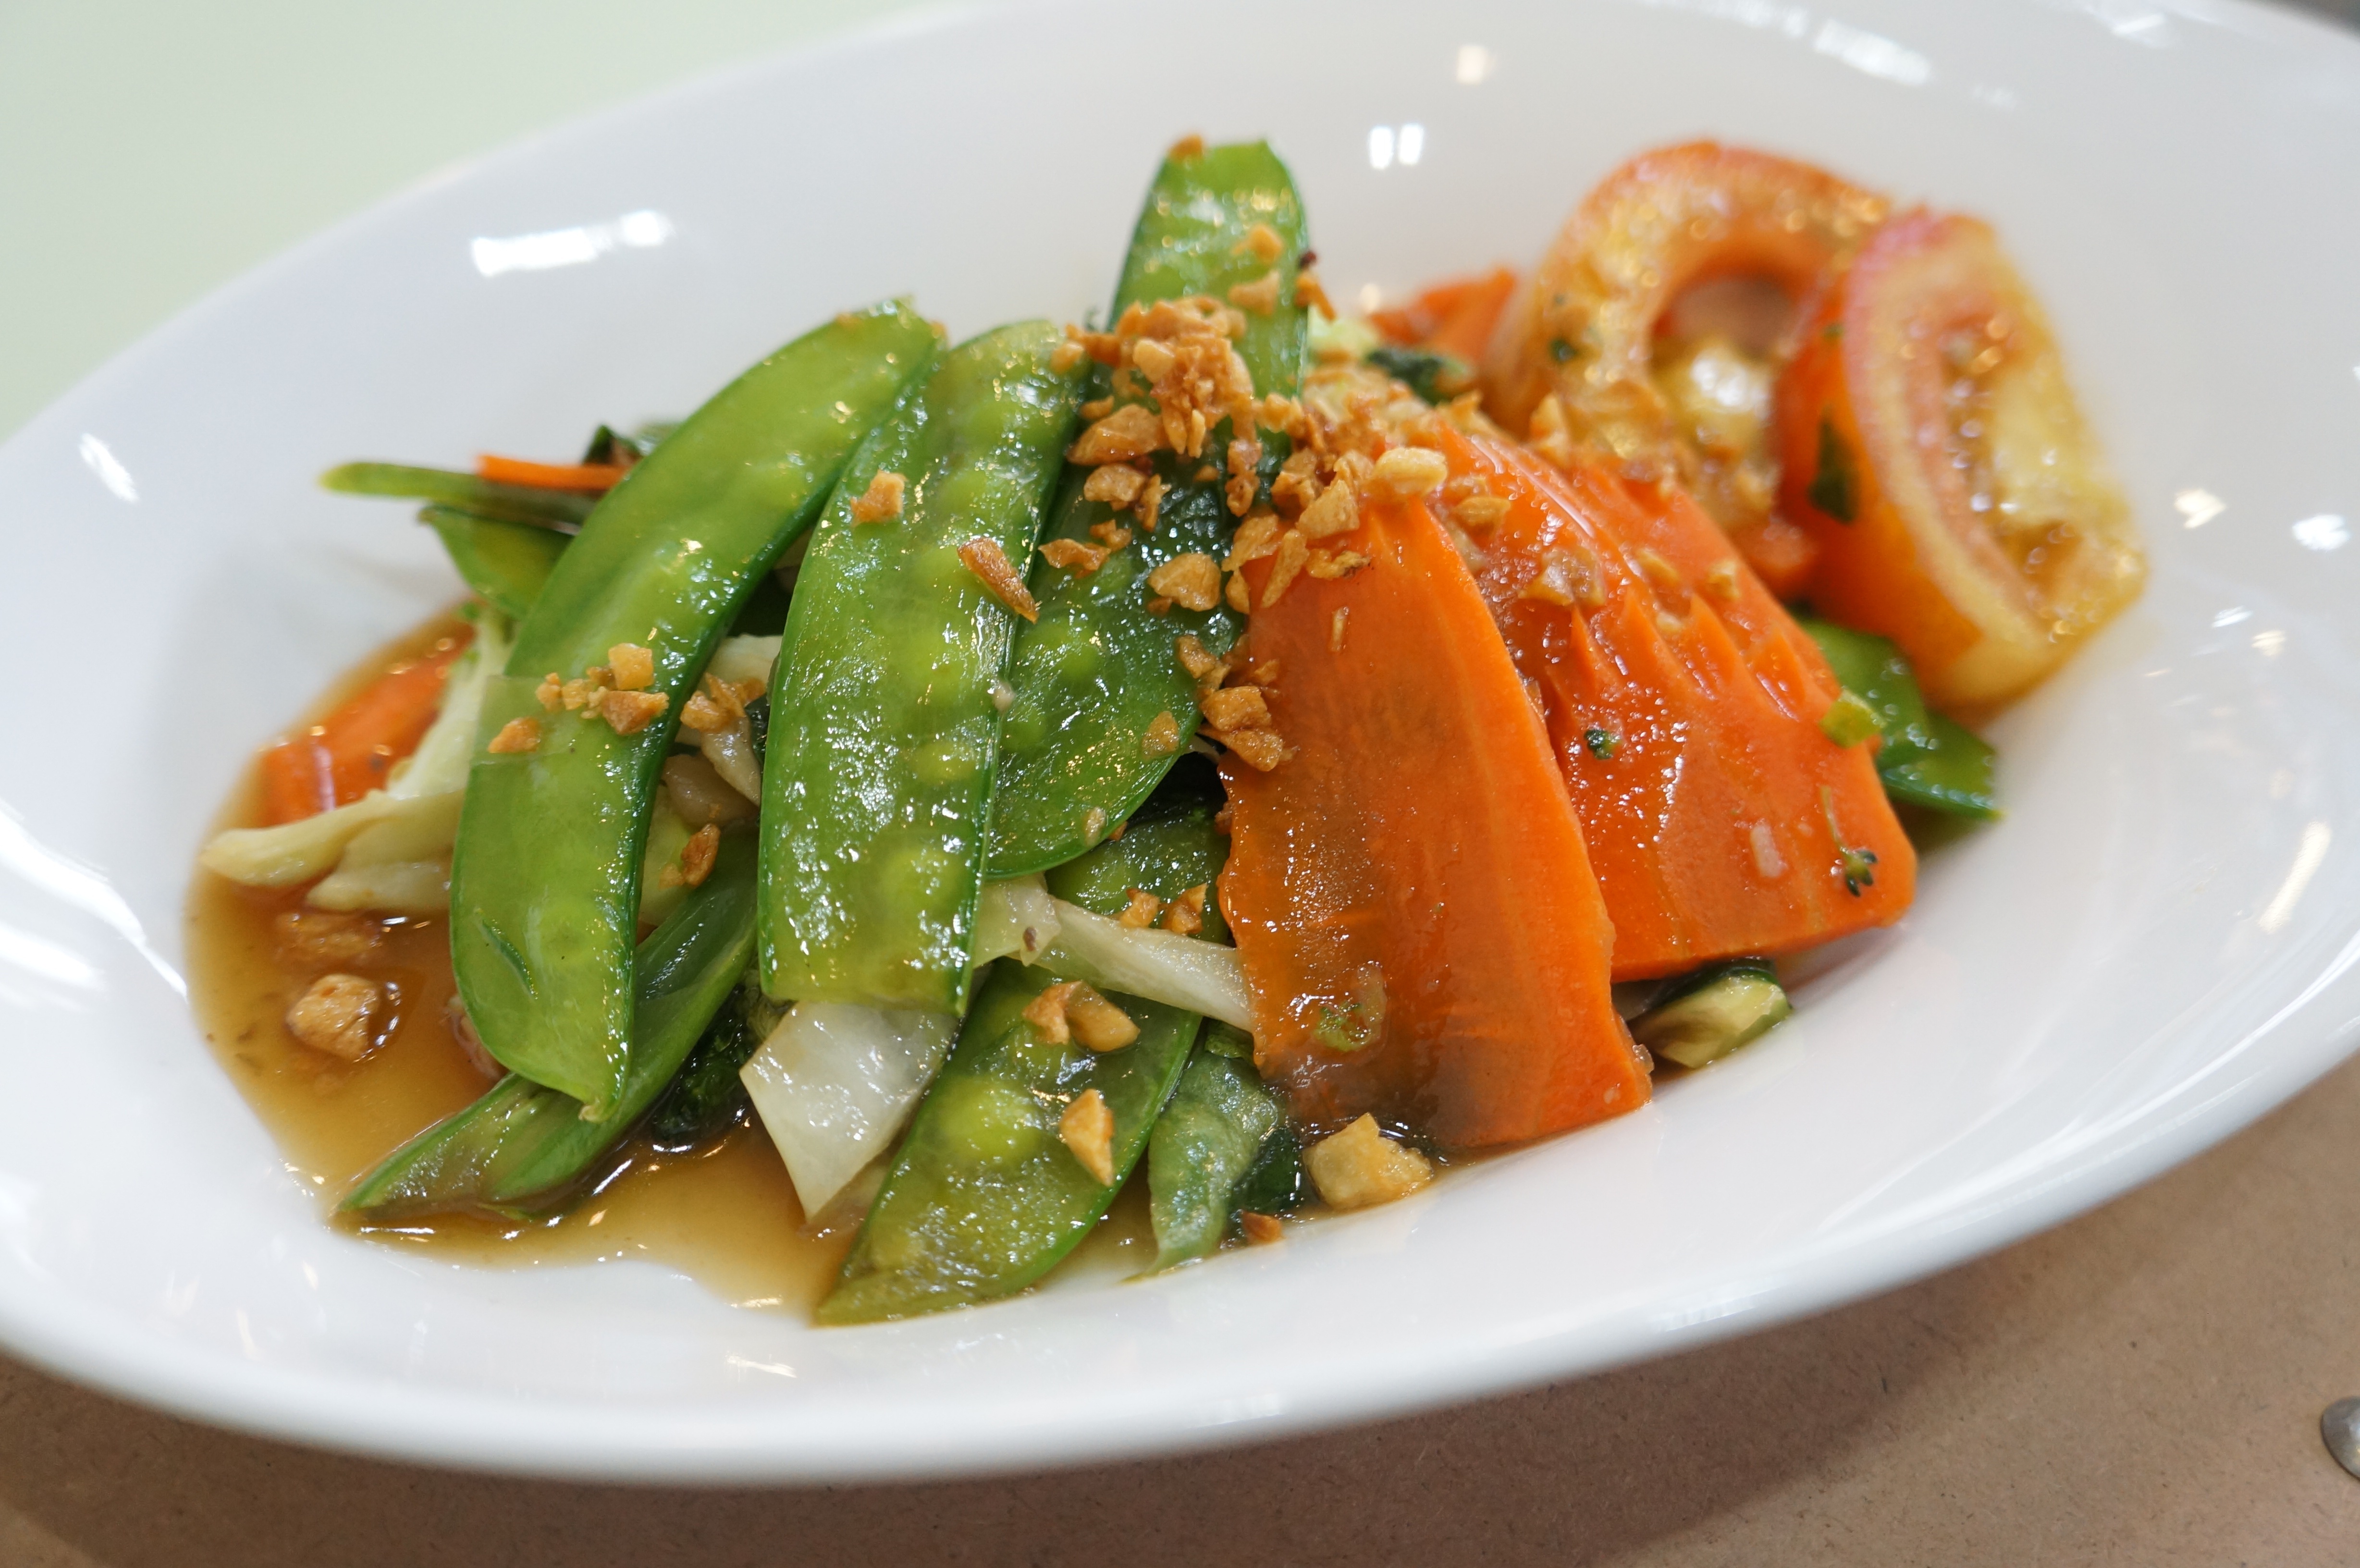
dish, meal, food, salad, cooking, produce, vegetable, fresh, healthy, cuisine, asian food, nutrition, vegetarian, vegetarian food, diet, organic, thai food